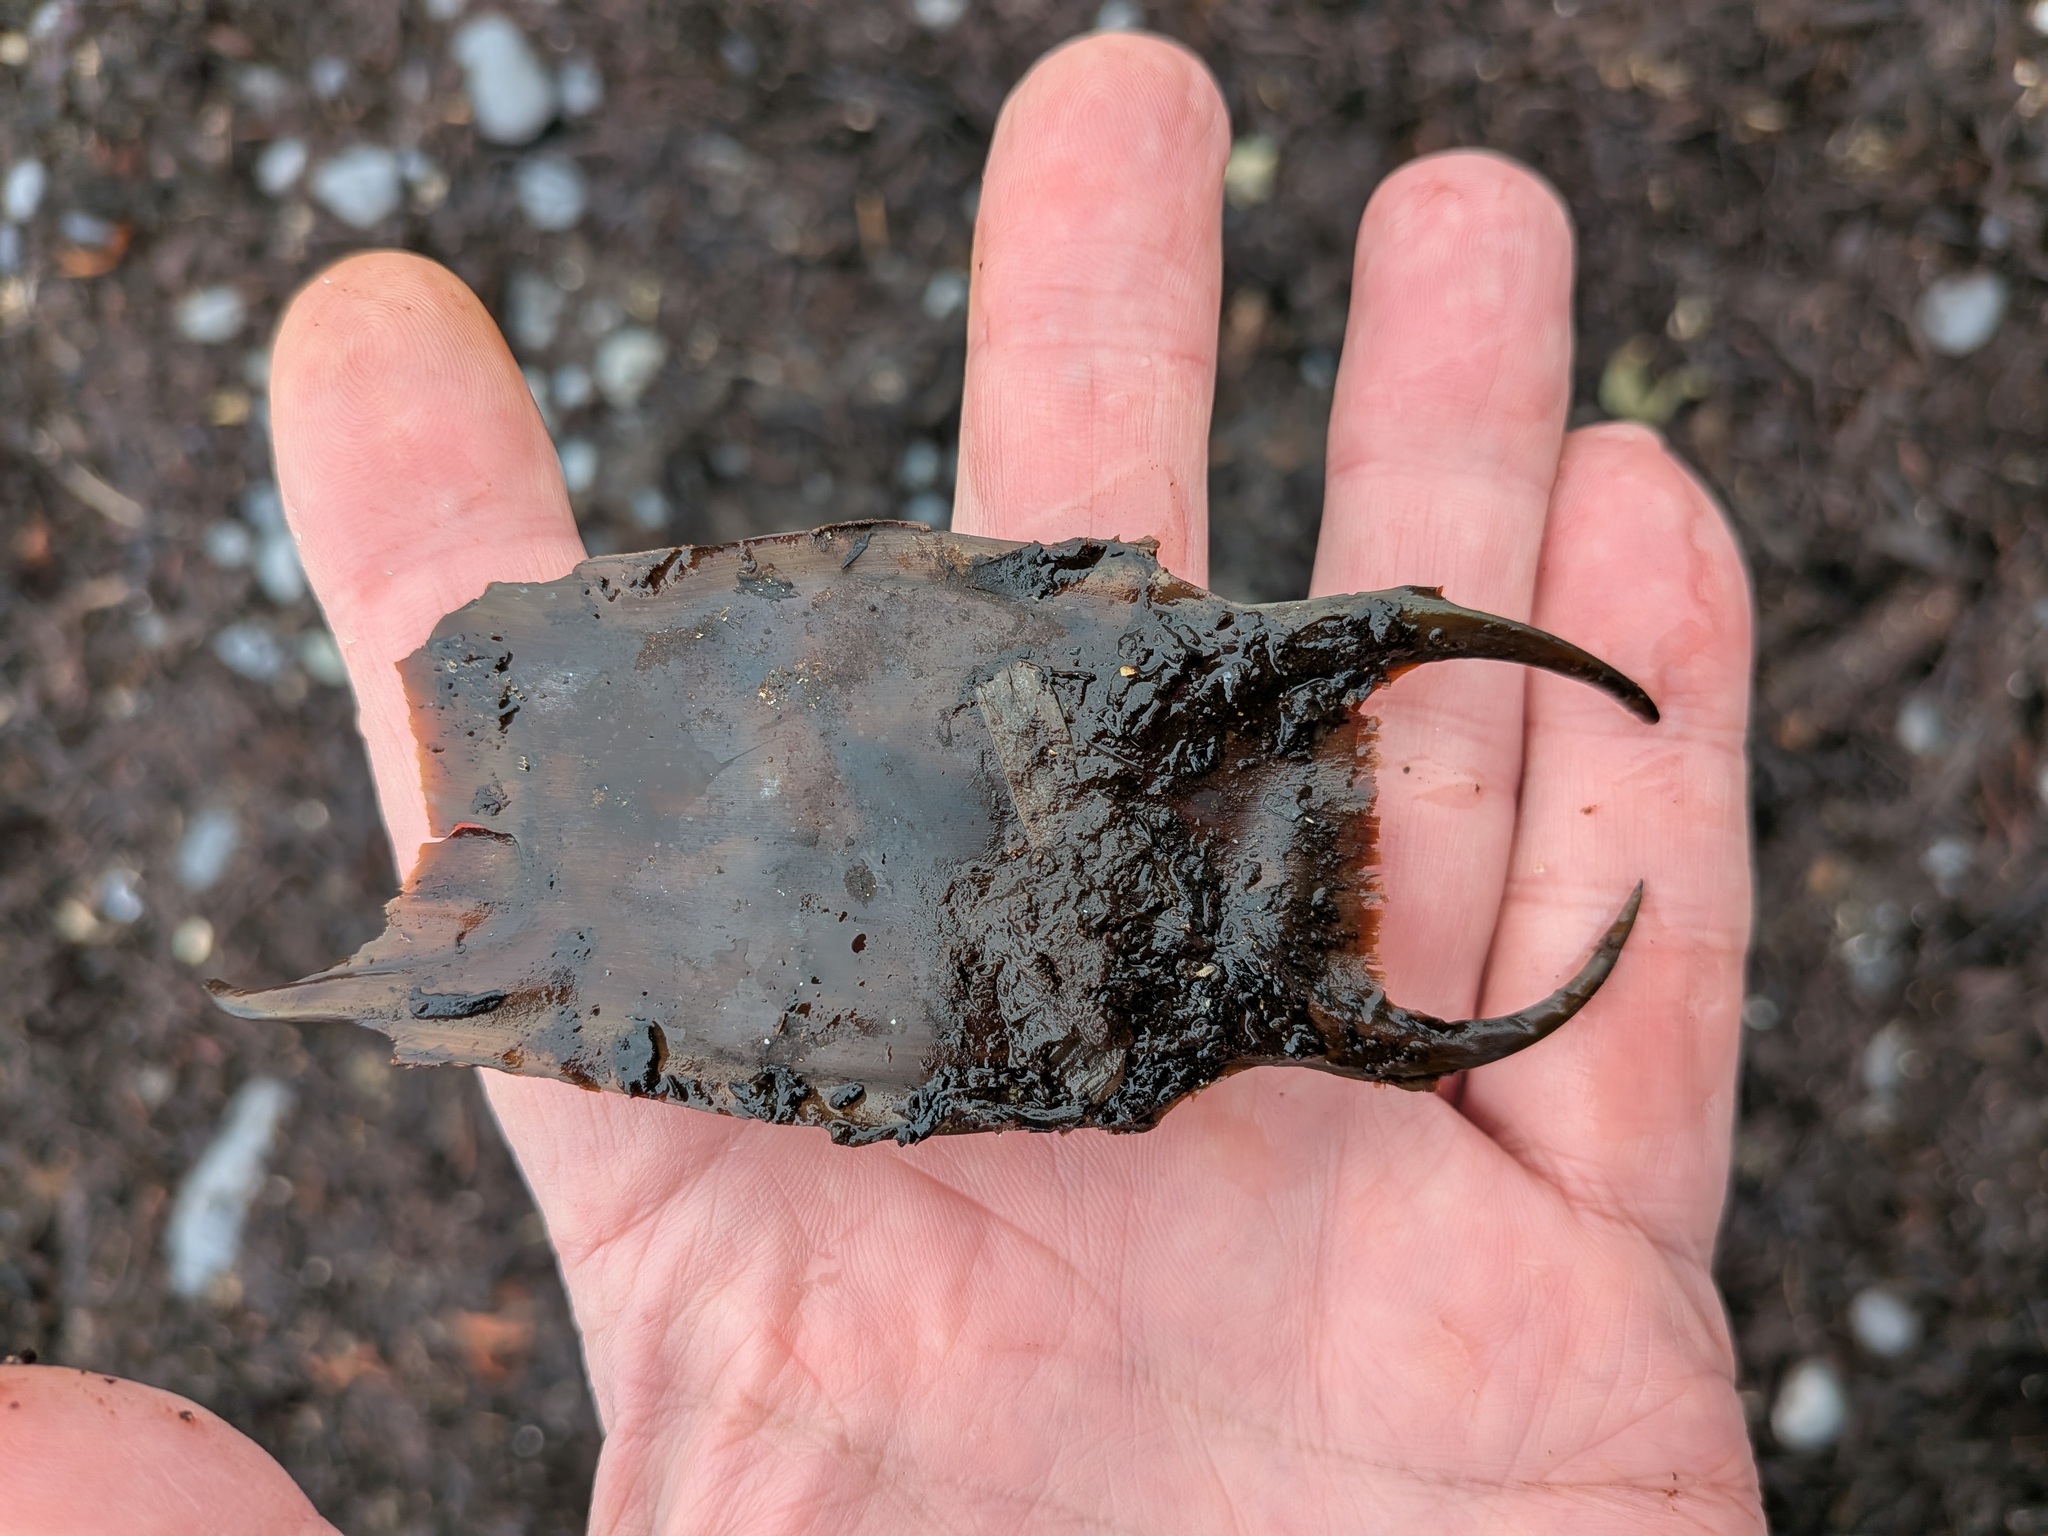
fish (species not among the labelled classes)